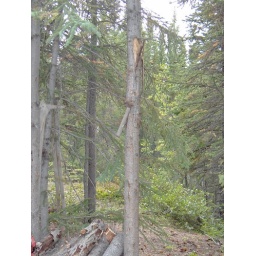
Big swipe in tree roughly nine feet up - don't want to meet that bear